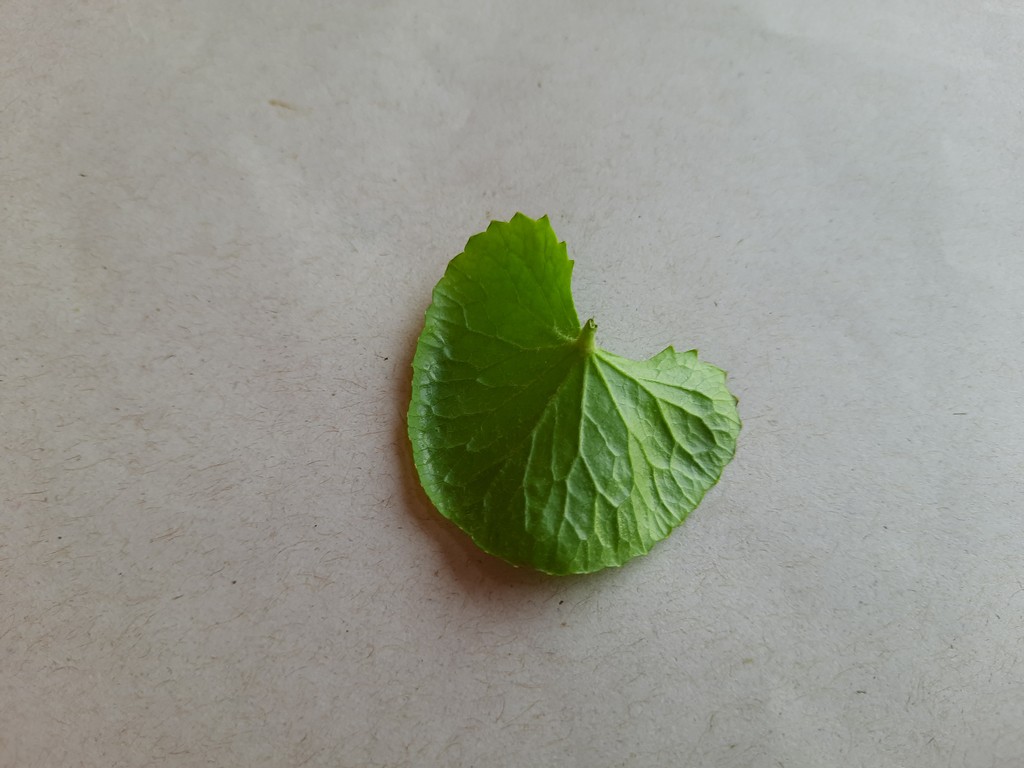
Label: Healthy